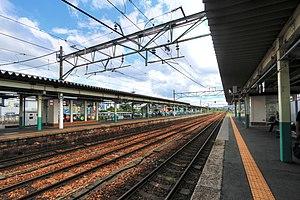
La gare de Niitsu est une gare ferroviaire de la ville de Niigata, dans la préfecture du même nom, au Japon. Elle est gérée la compagnie JR East.